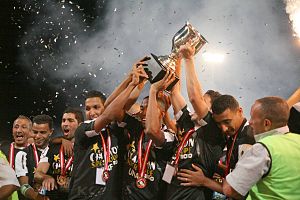
ES Sétif
Spillere fra ES Sétif løfter pokalen
ES Sétif er en fodboldklub fra Algeriet, der blev grundlagt i 1958. Klubben spiller sine hjemmekampe på Stade 8 Mai 1945. ES Sétif er en af de mest succesfulde fodboldklubber i Algeriet. Klubben har vundet algeriske Ligue Professionnelle 1 seks gange og den algeriske Cup otte gange. De er også en af kun tre algeriske klubber som har vundet CAF Champions League, en turnering som de vandt i 1988 og 2014.